Adriaen Thomasz Key

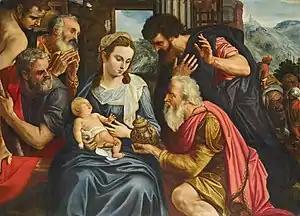
"Adoration of the Magi"

Adriaen Thomasz. Key (c. 1544 in Antwerp – after 1589 in Antwerp) was a Flemish painter of portraits and religious paintings, a draughtsman and a printmaker. He worked for a while in the Antwerp workshop of the prominent history and portrait painter Willem Key and later took over the workshop. His work was highly regarded in his time for its technical mastery and innovative concepts and thus influenced a later generation of painters including Rubens.